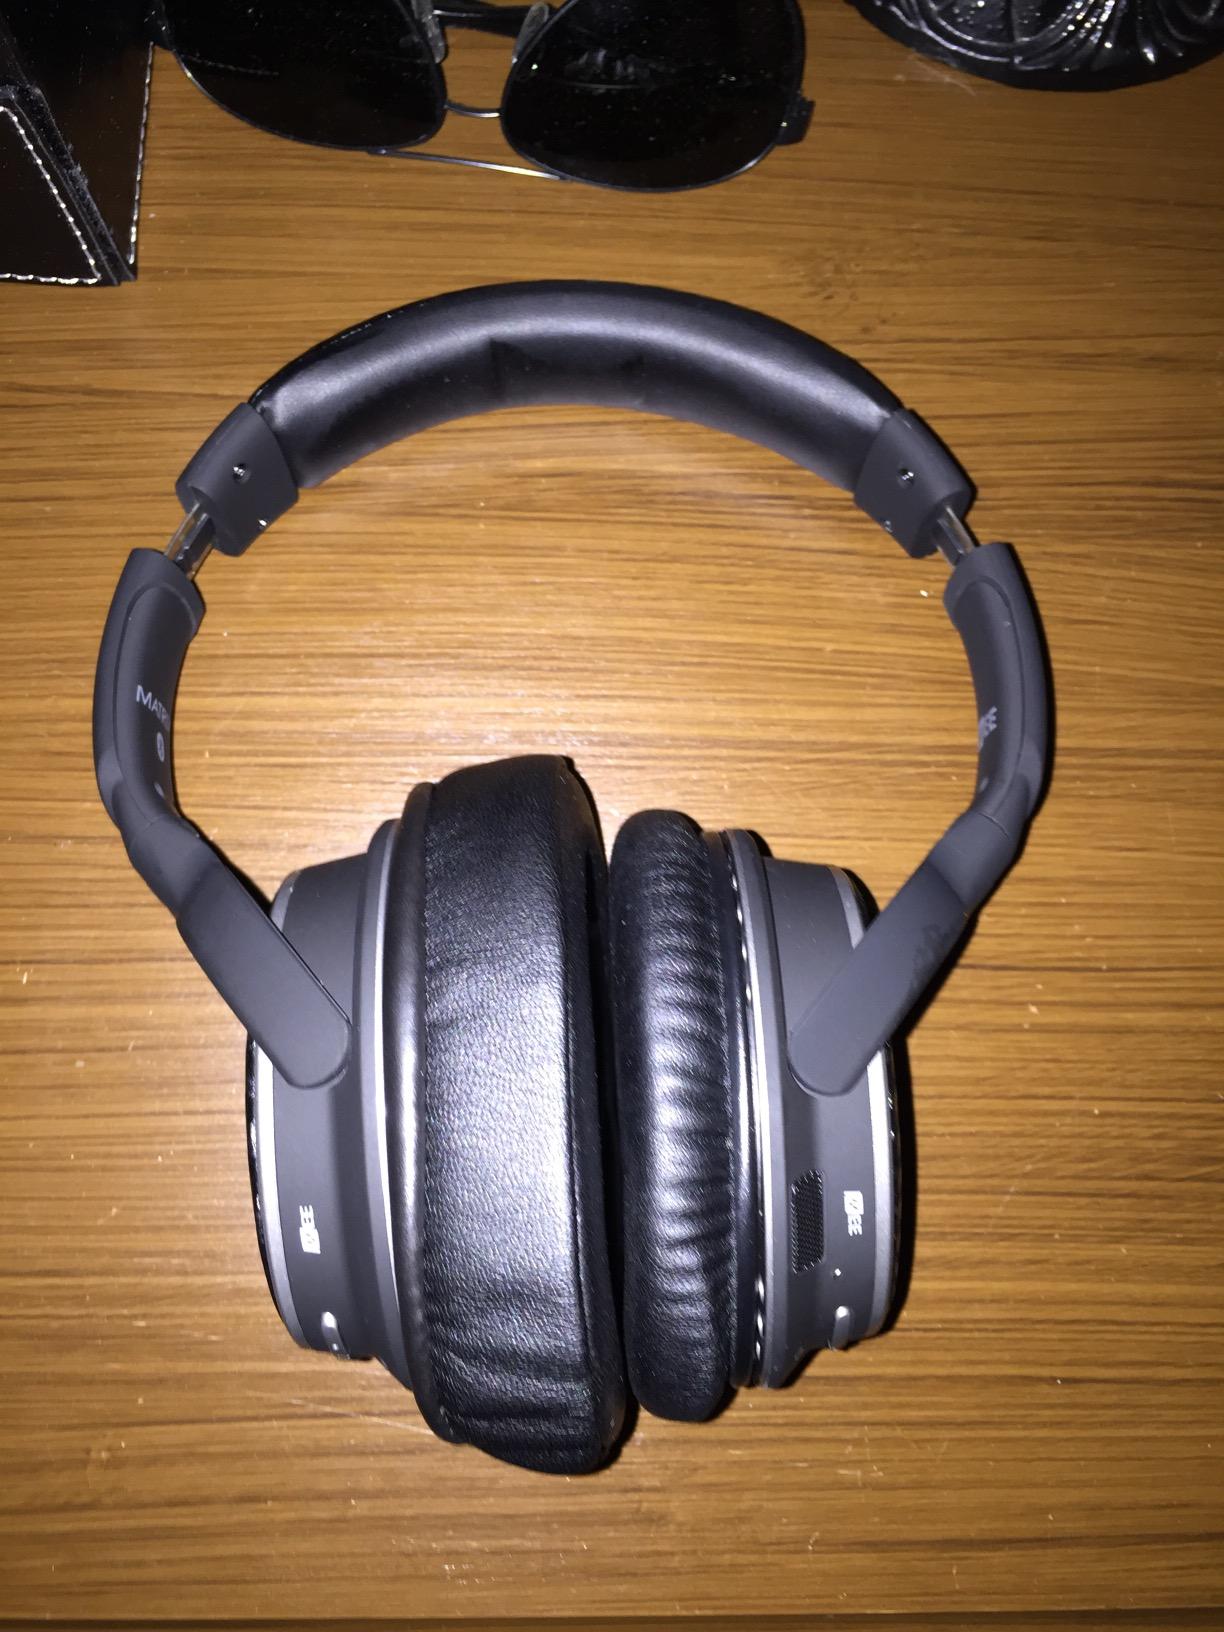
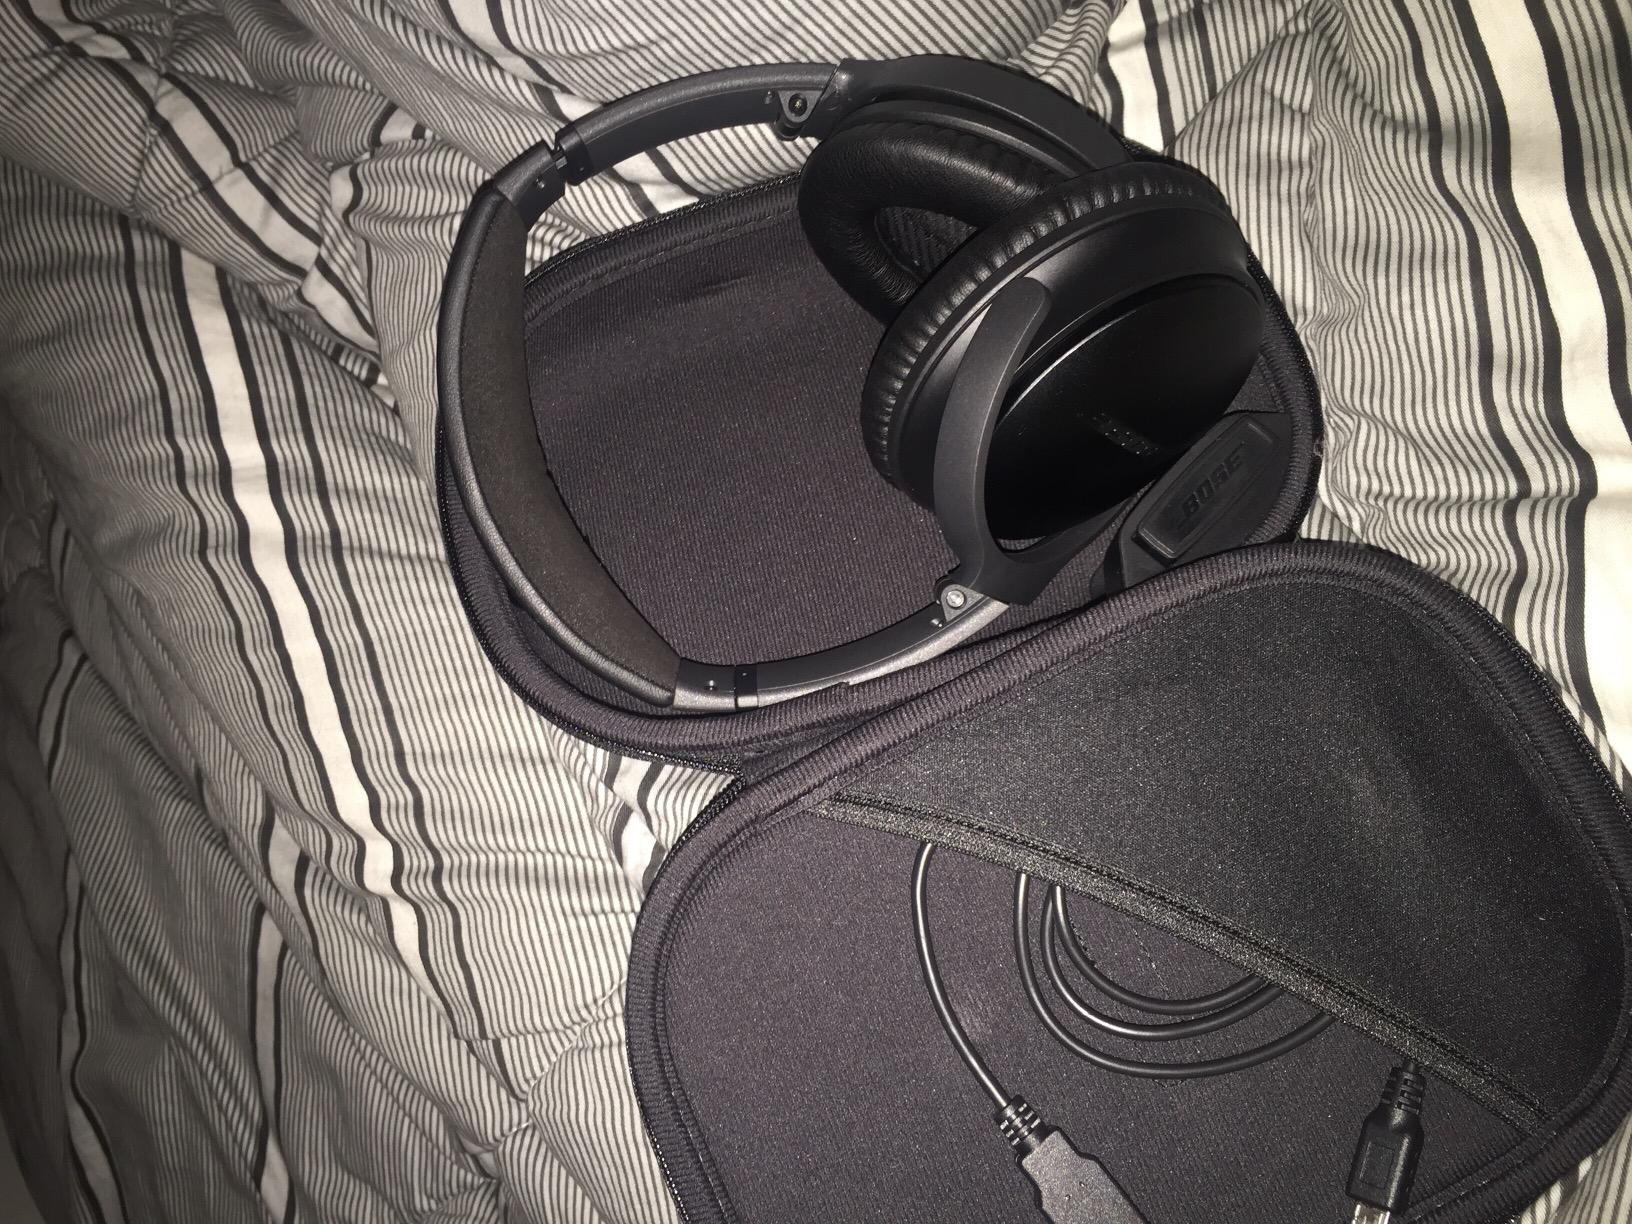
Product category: headphones
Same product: no